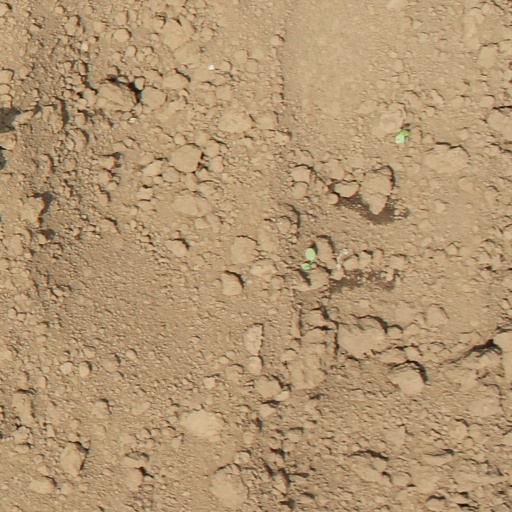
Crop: soybean